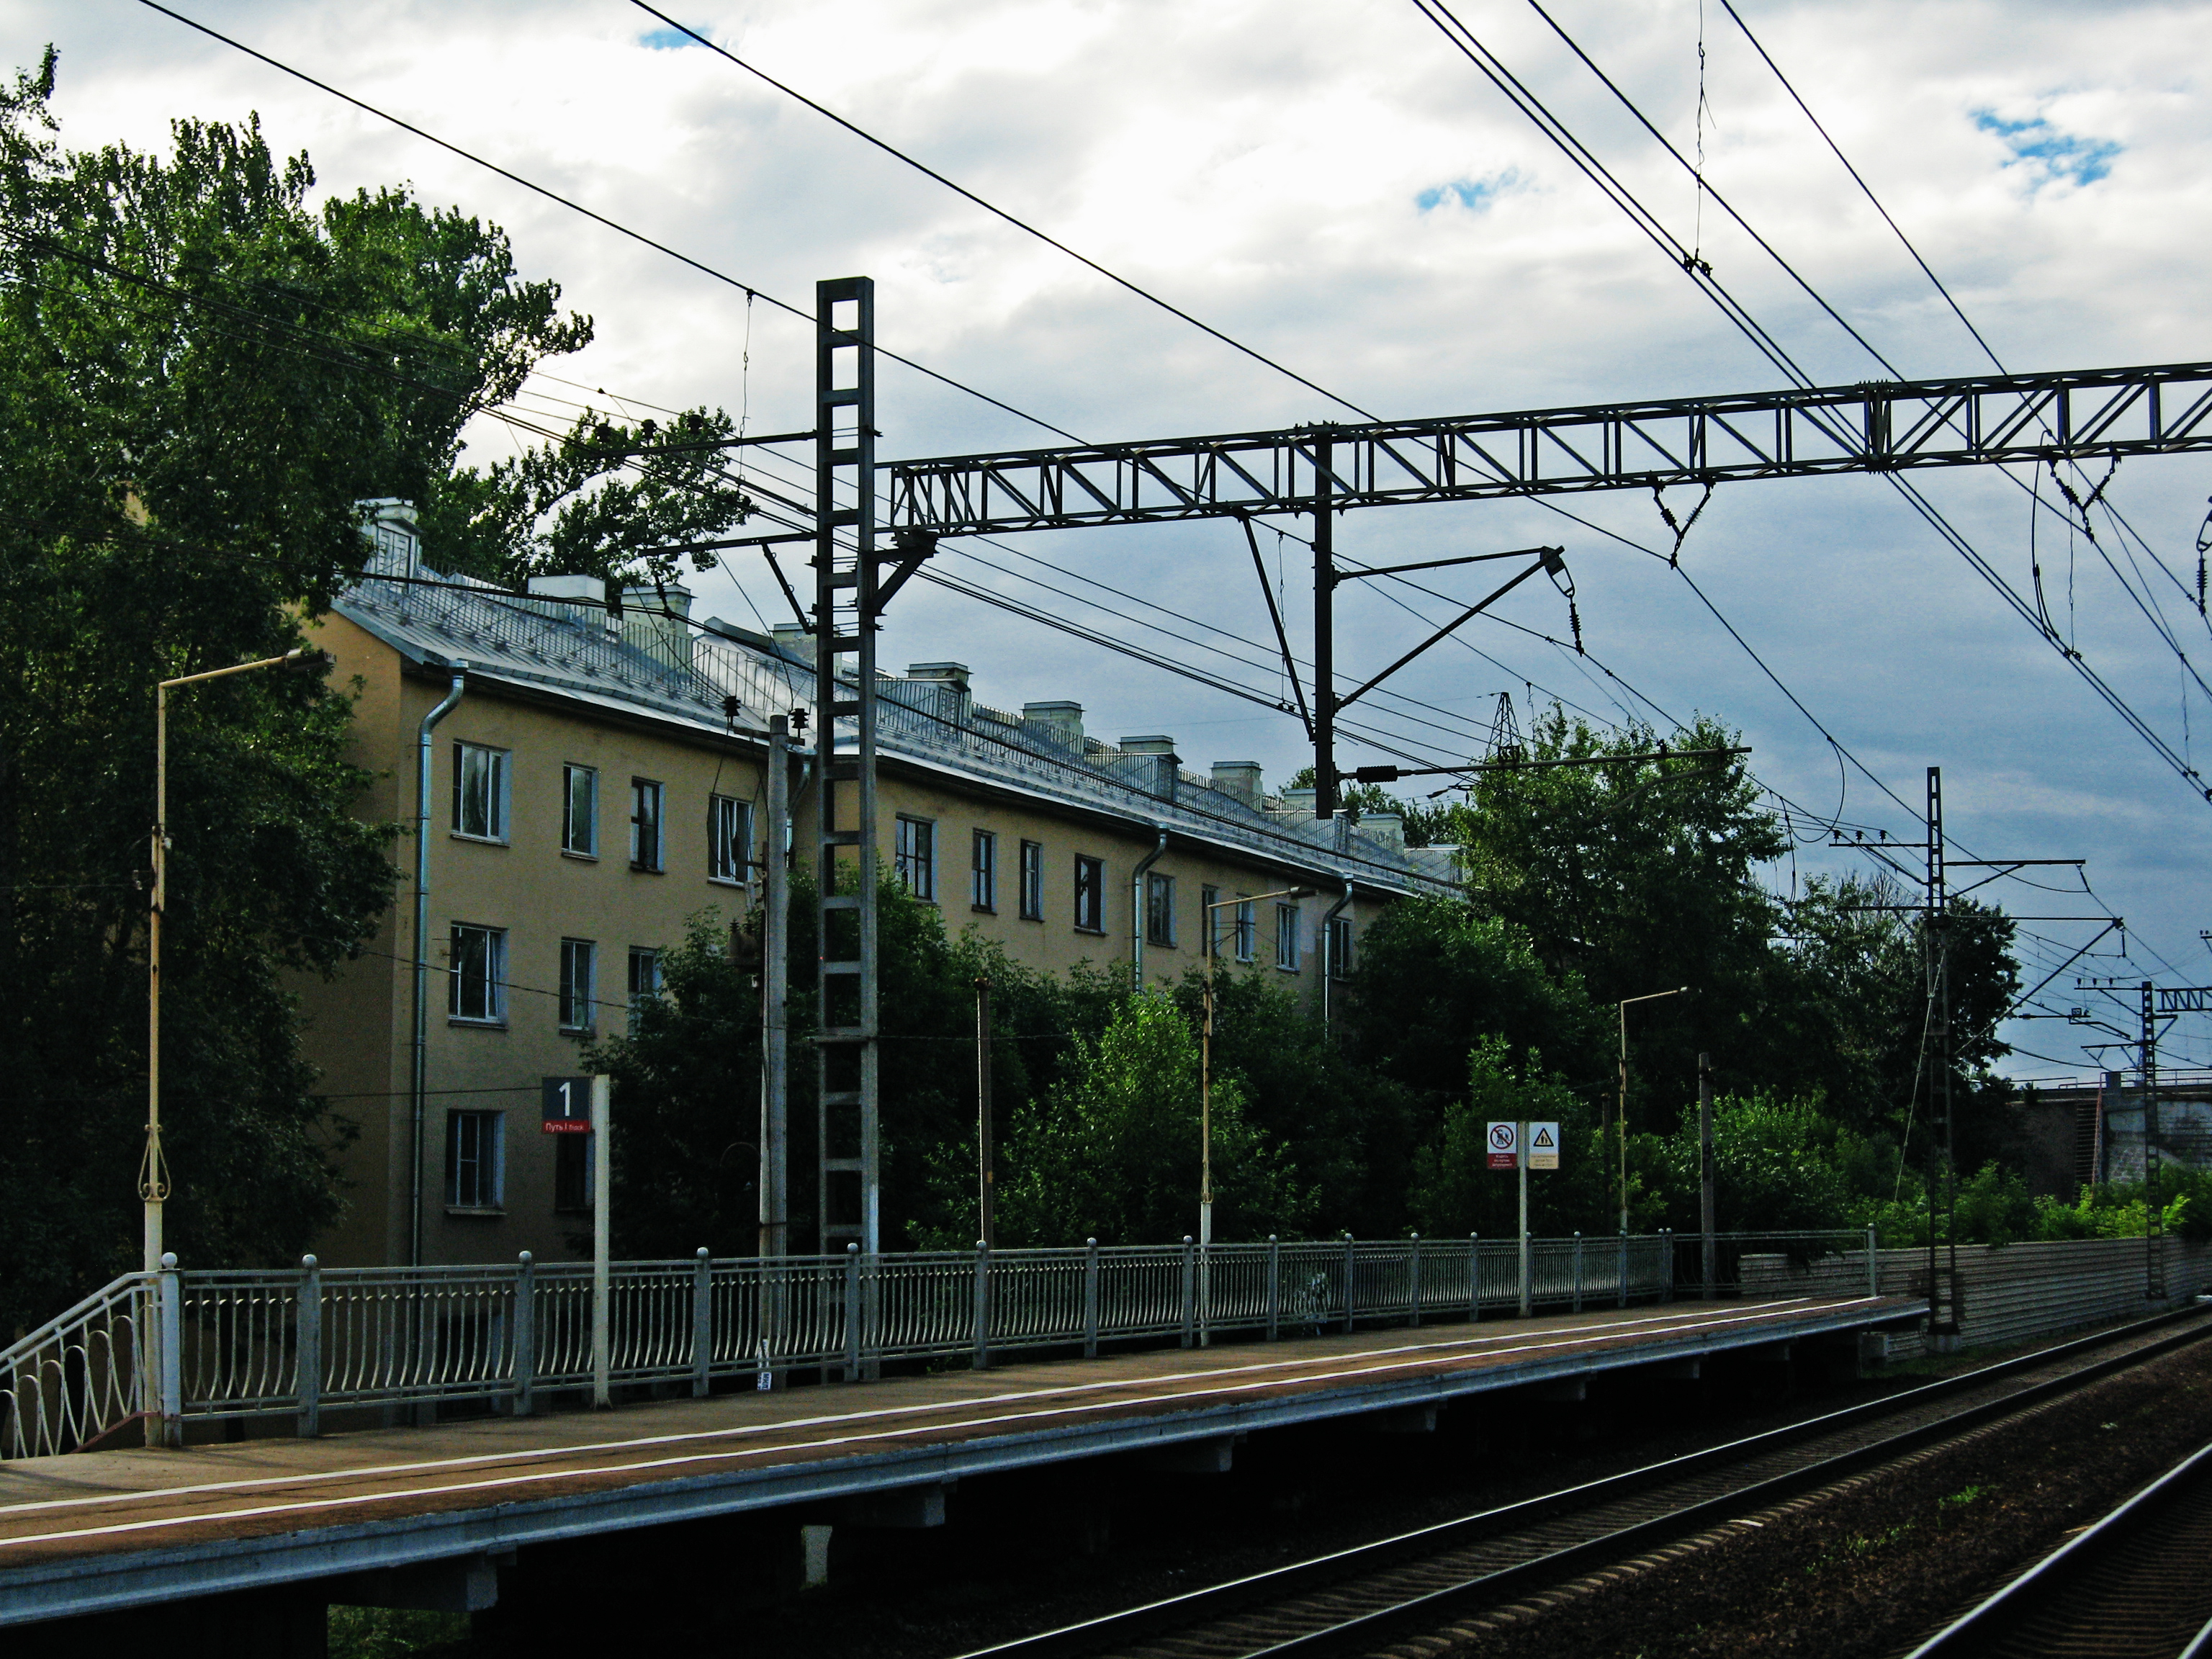
images, sky, cloud, building, tree, infrastructure, rolling stock, window, electricity, track, mode of transport, overhead power line, railway, rolling, thoroughfare, residential area, fence, locomotive, public transport, landmark, metropolitan area, vehicle, railroad car, street light, electrical supply, metal, house, public utility, passenger car, road, spring, plant, engineering, composite material, steel, nonbuilding structure, town, city, suburb, train station, metro, transport, pole, urban design, electrical network